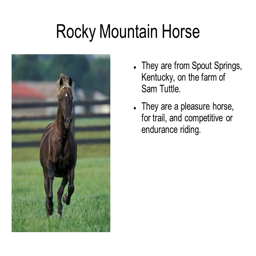
animal they are on the farm of person .